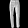
Label: Trouser